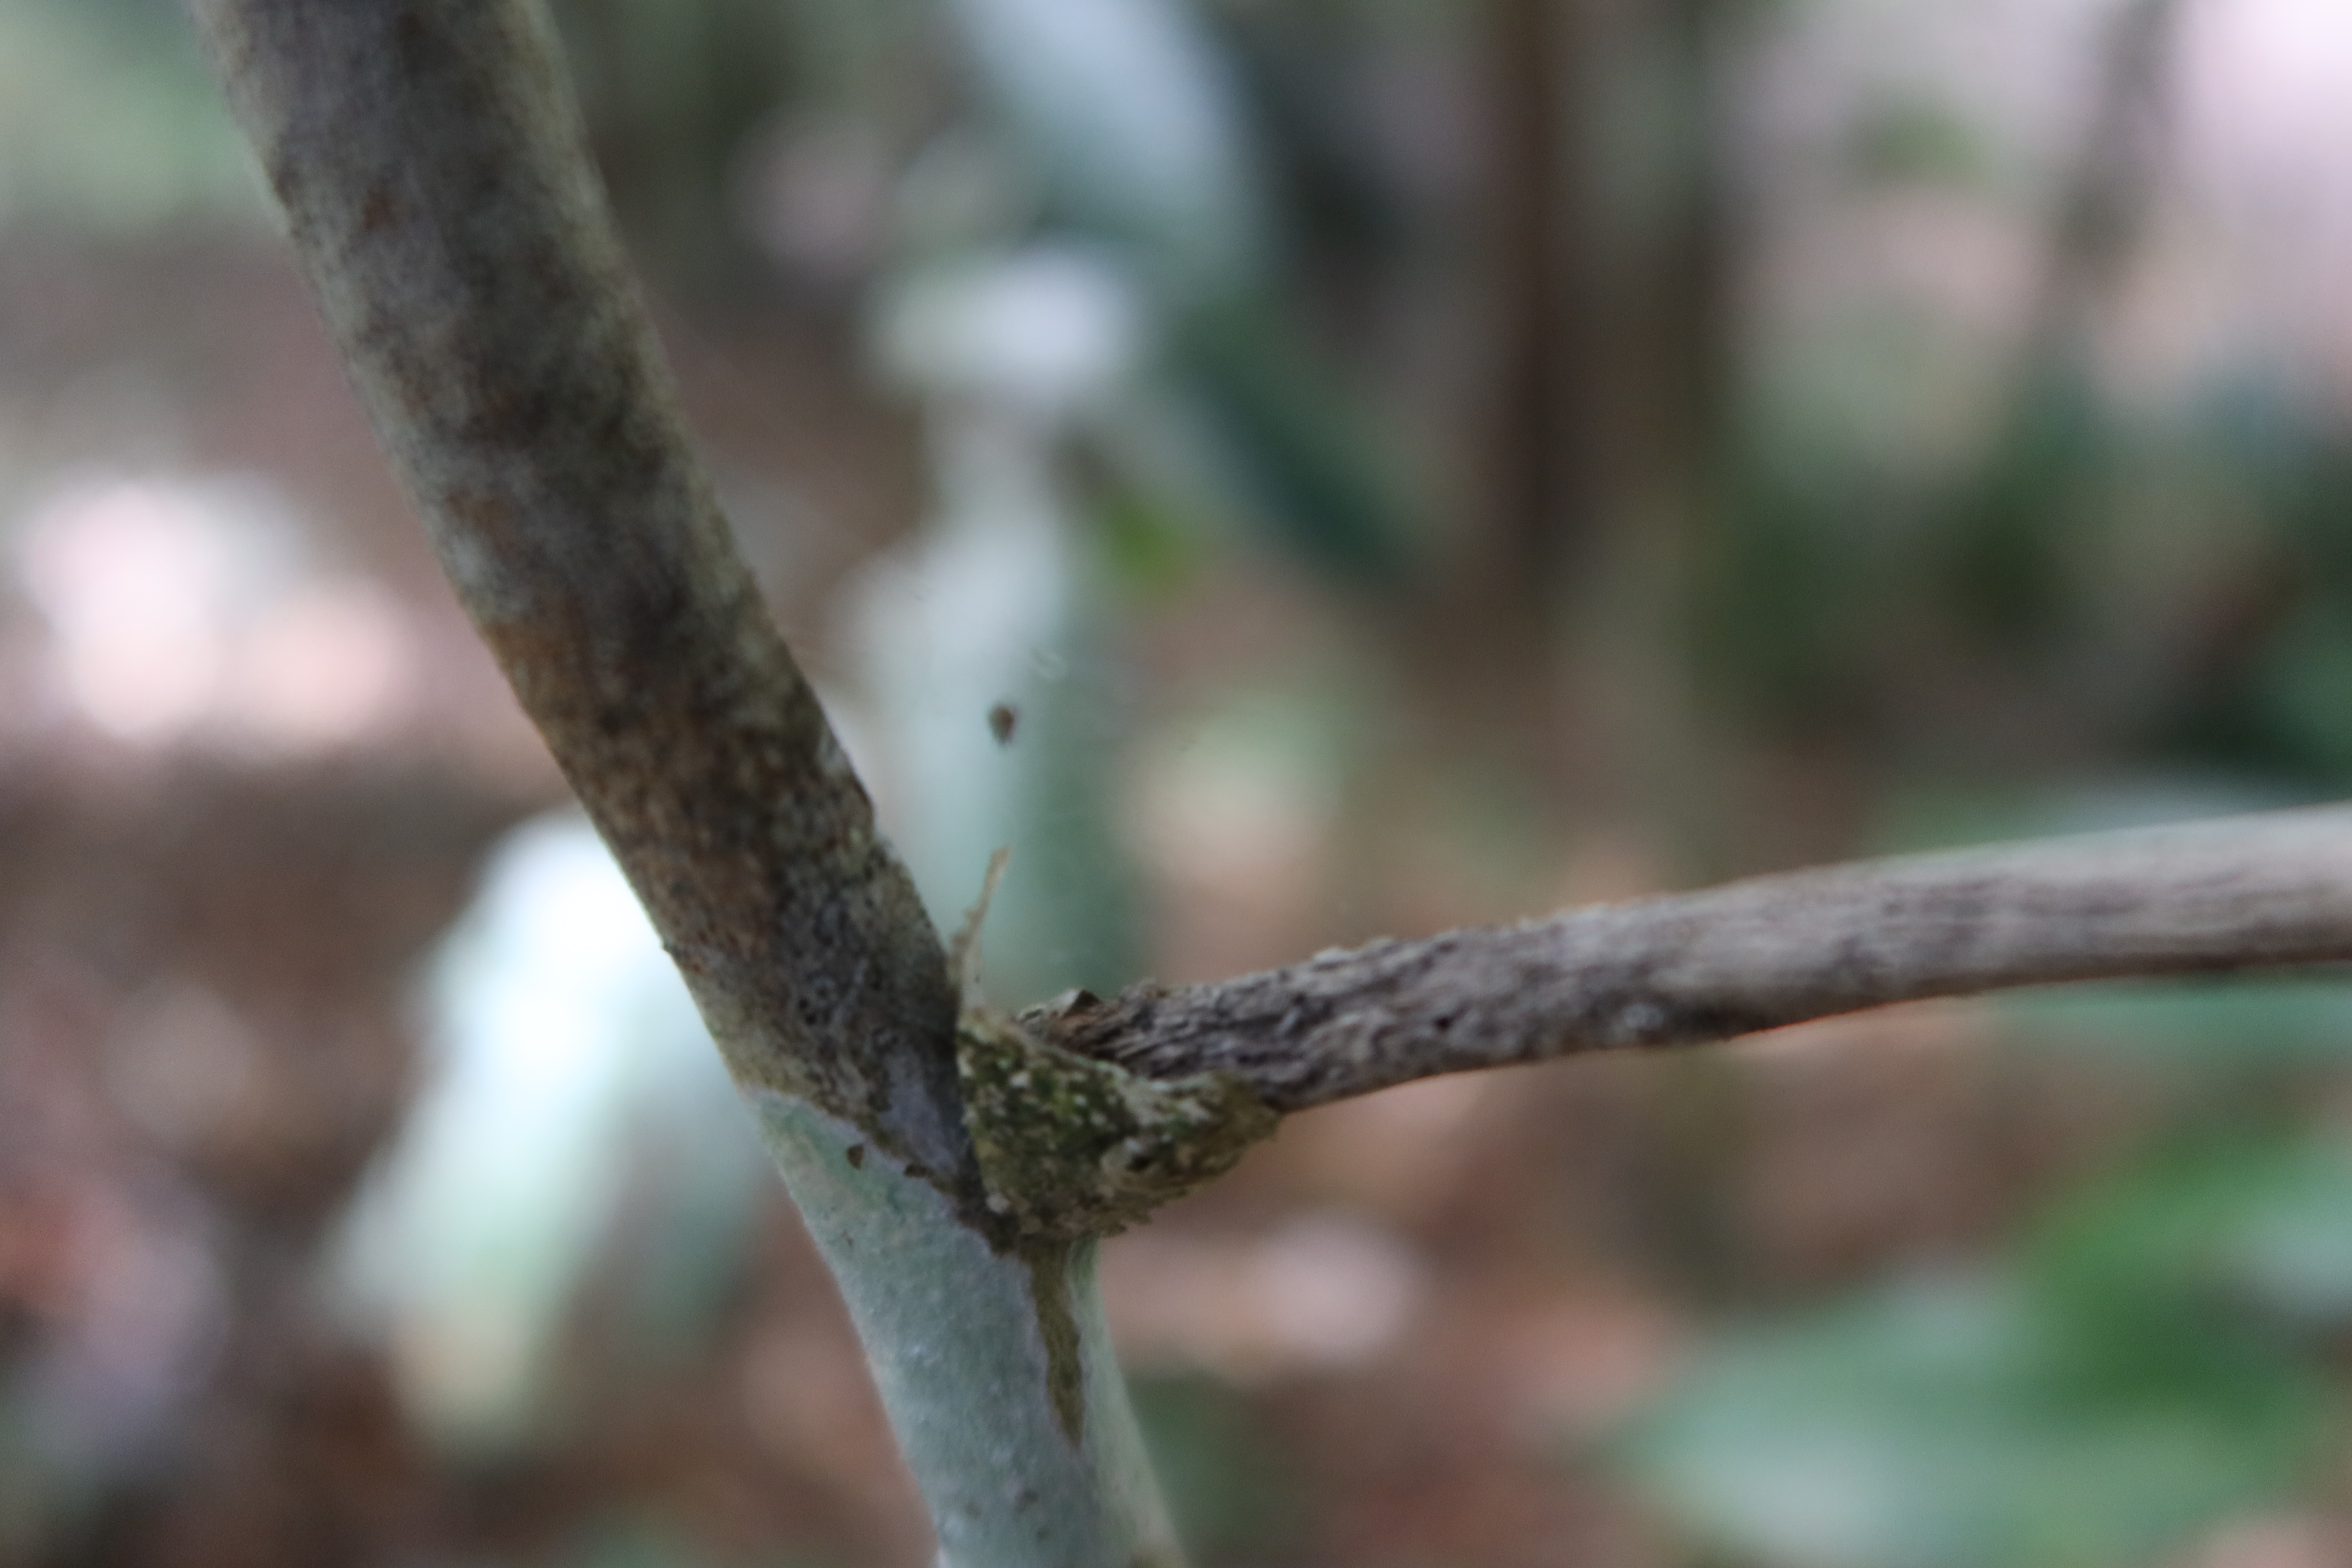
Label: Spiders